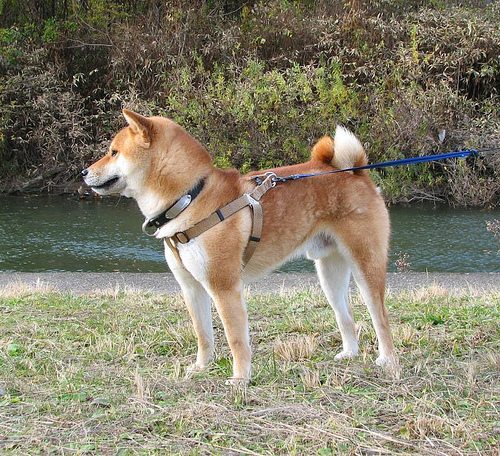
Breed: shiba inu